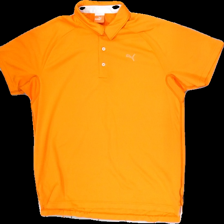
View: front
Type: Training top
Category: Men
Brand: Puma
Colors: Orange
Material: 100%polyester
Pattern: Logo print
Cut: Regular
Size: L
Season: Summer
Trend: Sports
Price range: 50-100
Recommended usage: Reuse